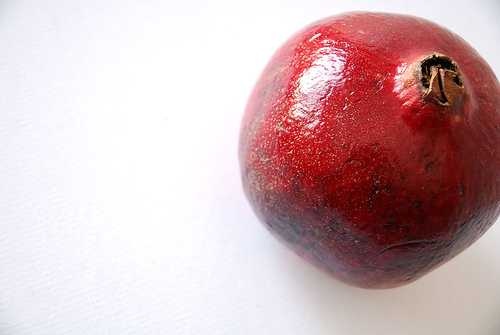
Label: Pomegranate